Altmark incident

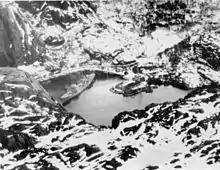
Aerial reconnaissance photo of "Altmark" in the Jøssingfjord prior to the incident

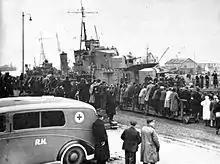
HMS "Cossack" returns to Leith on 17 February 1940, after rescuing the British prisoners held in "Graf Spee"'s supply ship

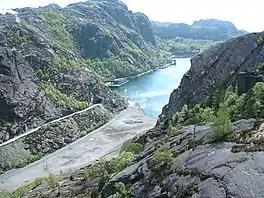
Jøssingfjord pictured in 2006

The "Altmark" incident (Norwegian: "Altmark"-affæren; German: "Altmark-Zwischenfall") was a naval incident of World War II between British destroyers and the German tanker "Altmark", which happened on 16–17 February 1940. It took place in what were neutral Norwegian waters. On board the "Altmark" were roughly 300 Allied prisoners (officially internees), whose ships had been sunk by the pocket battleship "Graf Spee" in the Southern Atlantic Ocean.